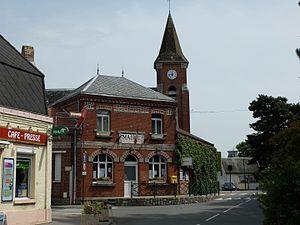
Vue de la mairie de Tilloy-lès-Mofflaines. Le clocher de l'église est présent également.
Tilloy-lès-Mofflaines est une commune française située dans le département du Pas-de-Calais en région Hauts-de-France.